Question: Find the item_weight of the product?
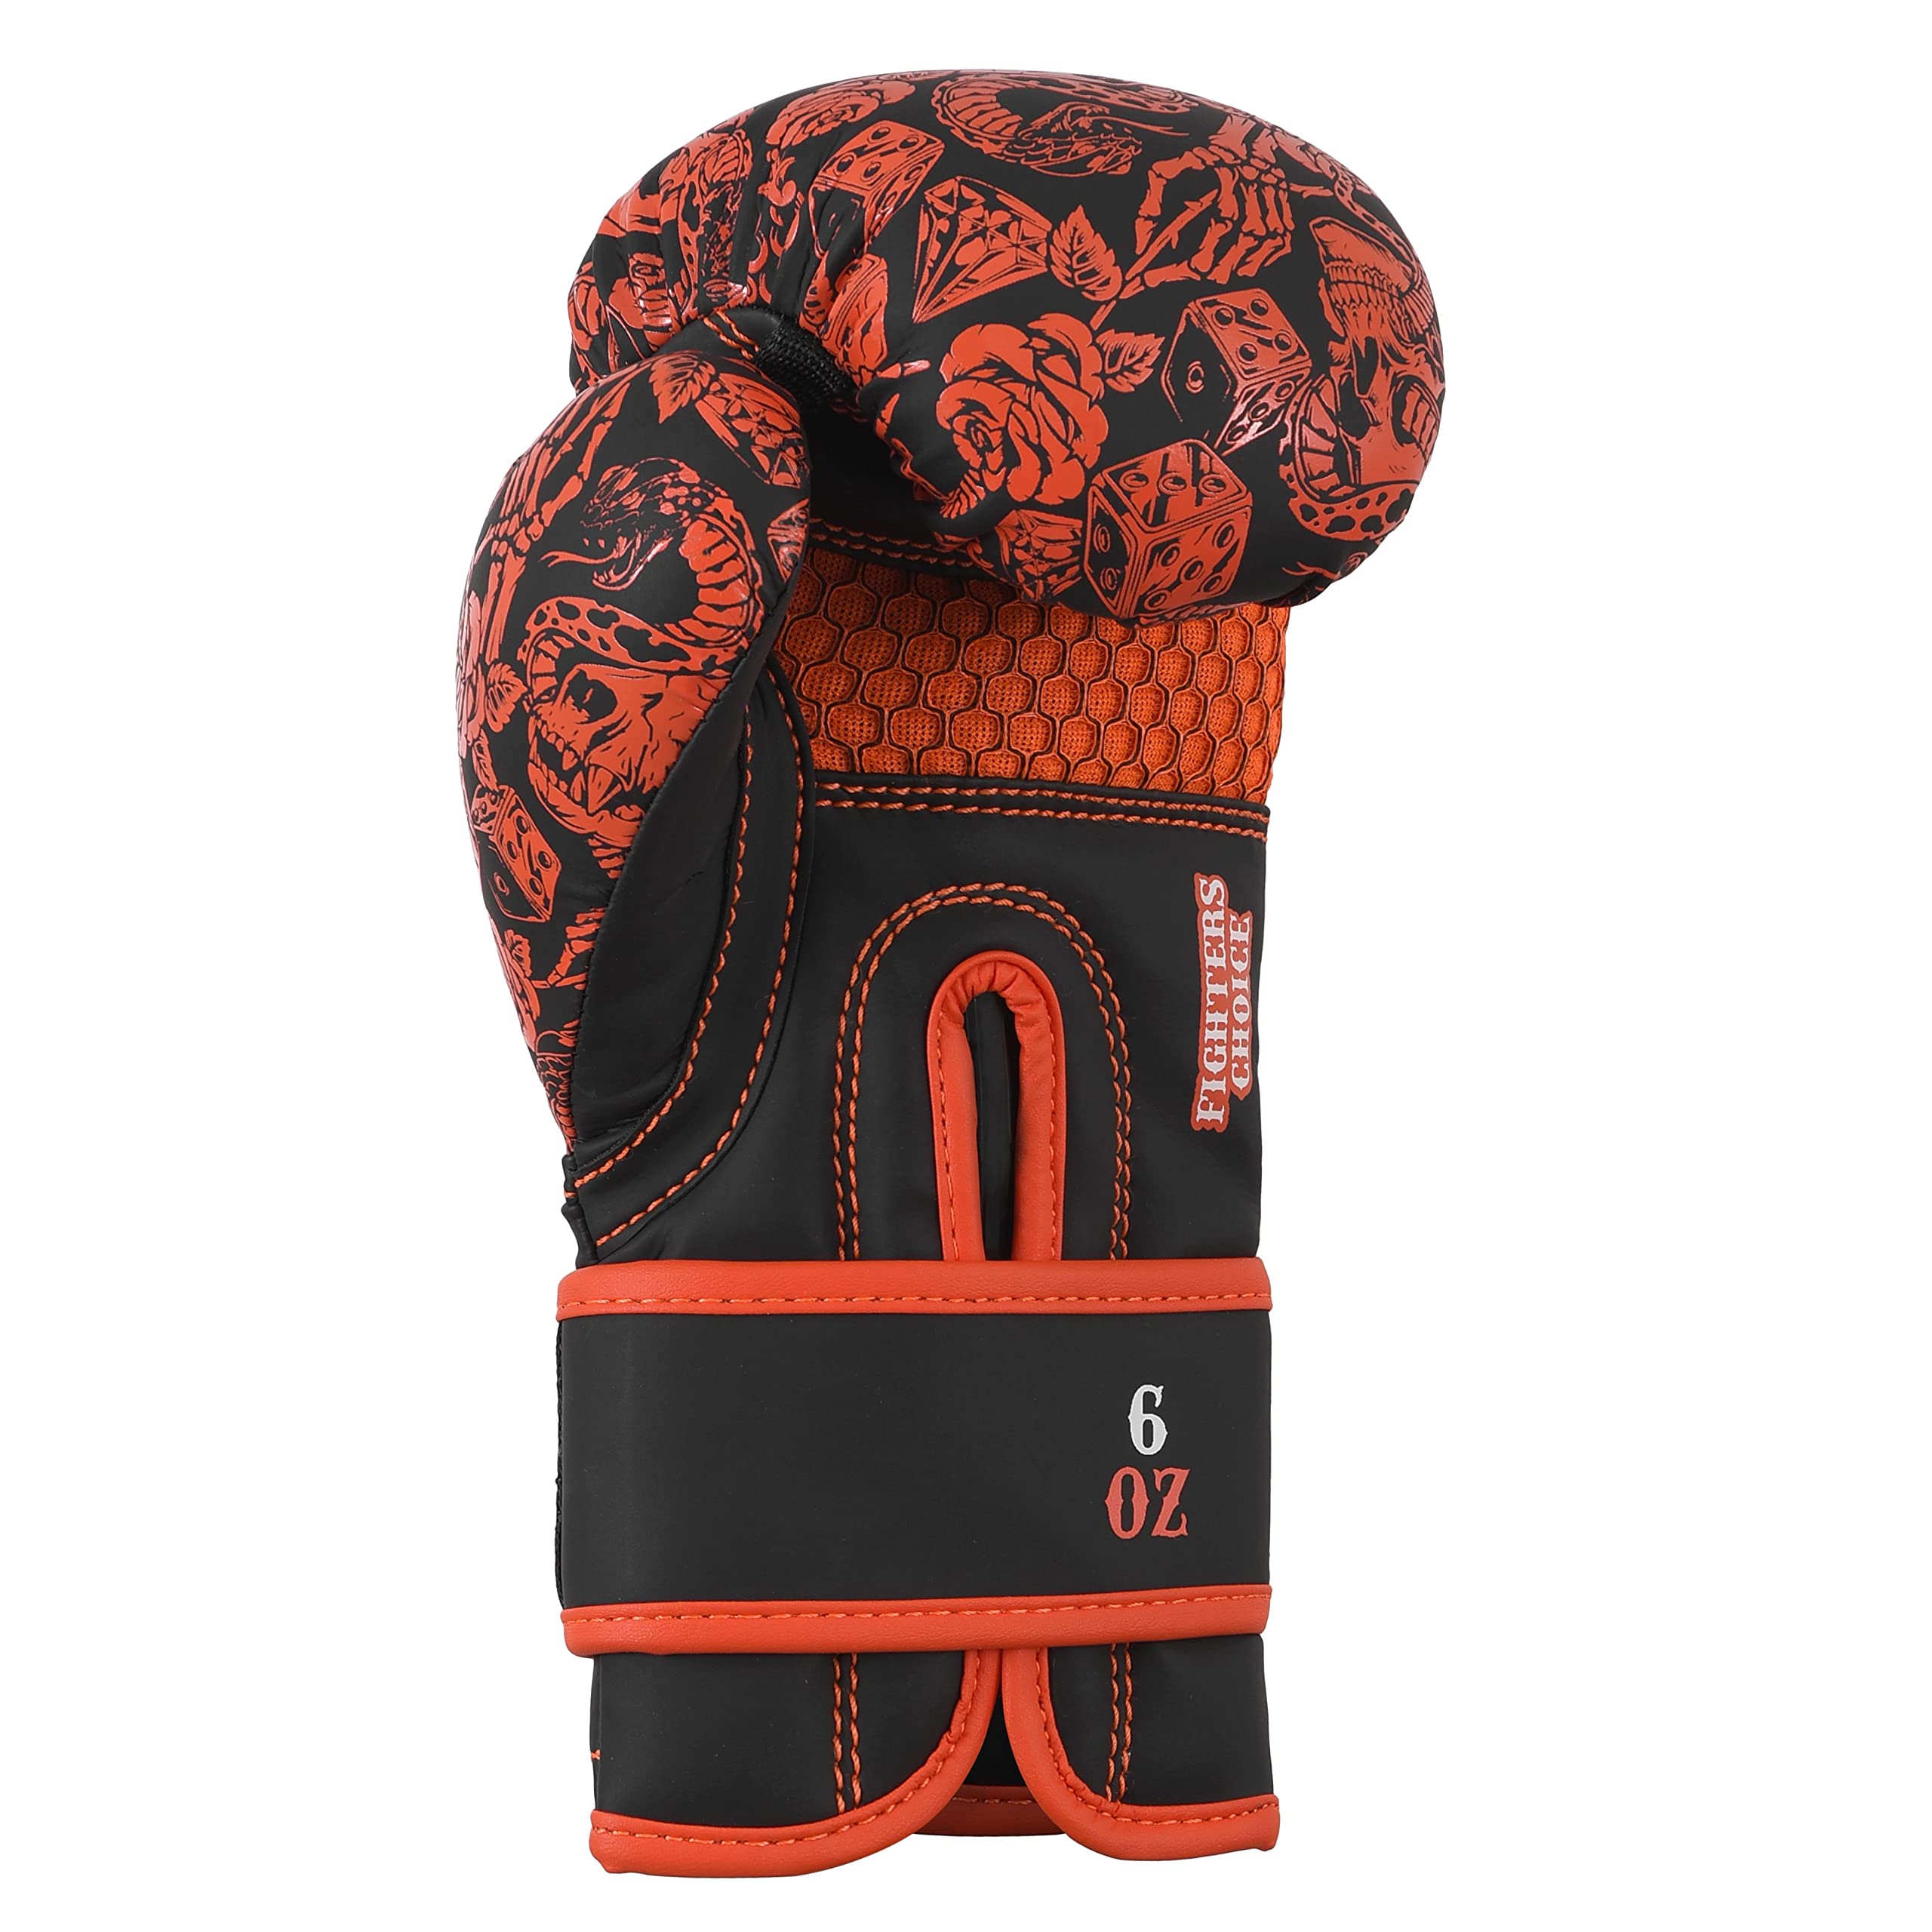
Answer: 6.0 ounce